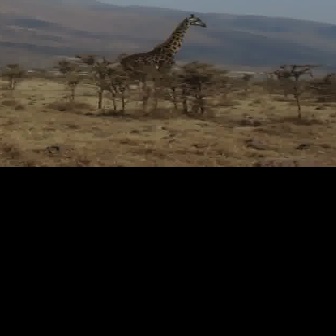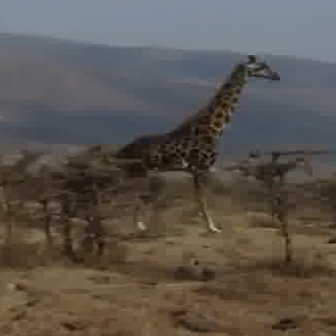
  Please identify the target specified by the bounding box [116,12,206,102] in the first image and locate it in the second image. Return the coordinates in [x_min,y_min,x_max,y_max] format.
Answer: [98,53,279,233]